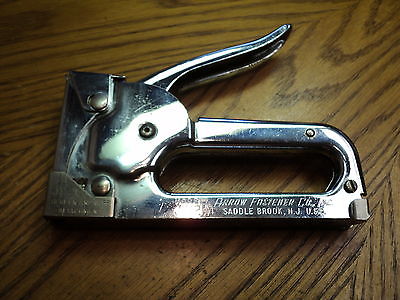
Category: stapler